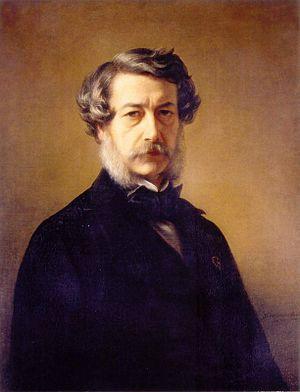
Winterhalter auto-portrait 1868
Franz Xaver Winterhalter, né à Menzenschwand, le 20 avril 1805 et mort à Francfort-sur-le-Main, le 8 juillet 1873, est un peintre académique et lithographe allemand, ayant vécu principalement en France.
Cet article est une liste des peintures de Franz Xaver Winterhalter. Winterhalter était un artiste allemand célèbre au XIXe siècle pour ses portraits de la royauté européenne. Ses œuvres font partie des collections des plus grands musées d'Europe et des États-Unis. Ses peintures véhiculent une atmosphère d'intimité, révélant une compréhension de l'esprit de la noblesse de l'époque, de son hédonisme, de son luxe et aussi de sa joie.